Adam Menelaws

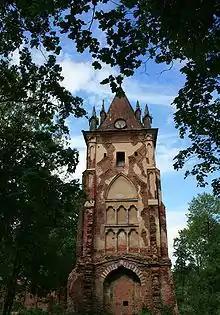
The Chapel in Tsarskoye Selo provided living quarters to the chaplain of Nicholas I

In the 19th century Menelaws created a string of English gardens for the Razumovskys; the best known, in Gorenki (present-day Balashikha), was included in John Claudius Loudon's "An Encyclopedia of Gardening" for its landscaping and a private botanical garden. Historians split on the issue whether Gorenki was designed primarily by Menelaws or by Lvov. In 1801–1802 Menelaws designed and built the Razumovsky Palace in Basmanny District of Moscow; the palace was destroyed by the Fire of 1812 and later reconstructed by Afanasy Grigoriev. Another large park, Stroganov's Maryino Estate, was laid down near Saint Peterburg in 1813. All these landscaping projects perished by the end of 19th century. Menelaws park designs always employed a Gothic ruin as a visual anchor. Menelaws was instrumental in operations of the Maryino school established by the Golitsyns in 1819, teaching the peasants the craft of cob construction. Introduction of cob technology in Russia is usually credited to Lvov, but may also be linked directly to Menelaws's Scottish experience. Dmitry Shvidkovsky suggested that Menelaws, not Cameron, was the designer of the Razumovsky palace in Baturin, but other historians reject this opinion.